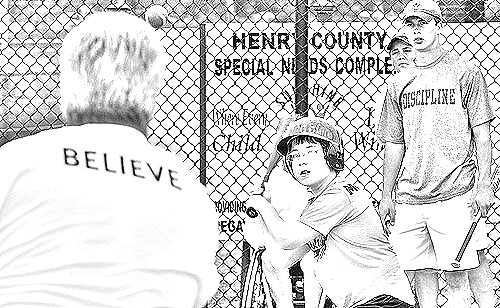
Portrait style: Sketch Portrait